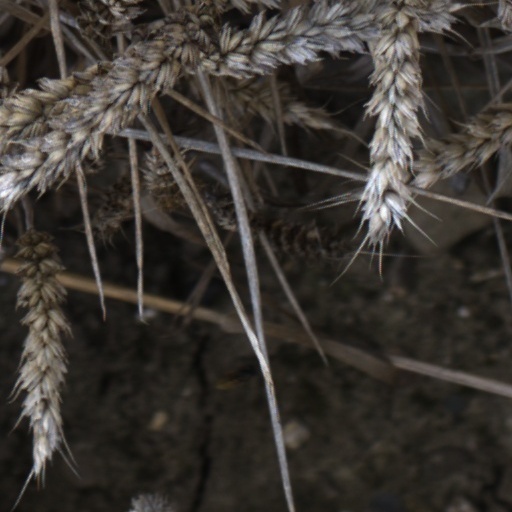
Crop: wheat